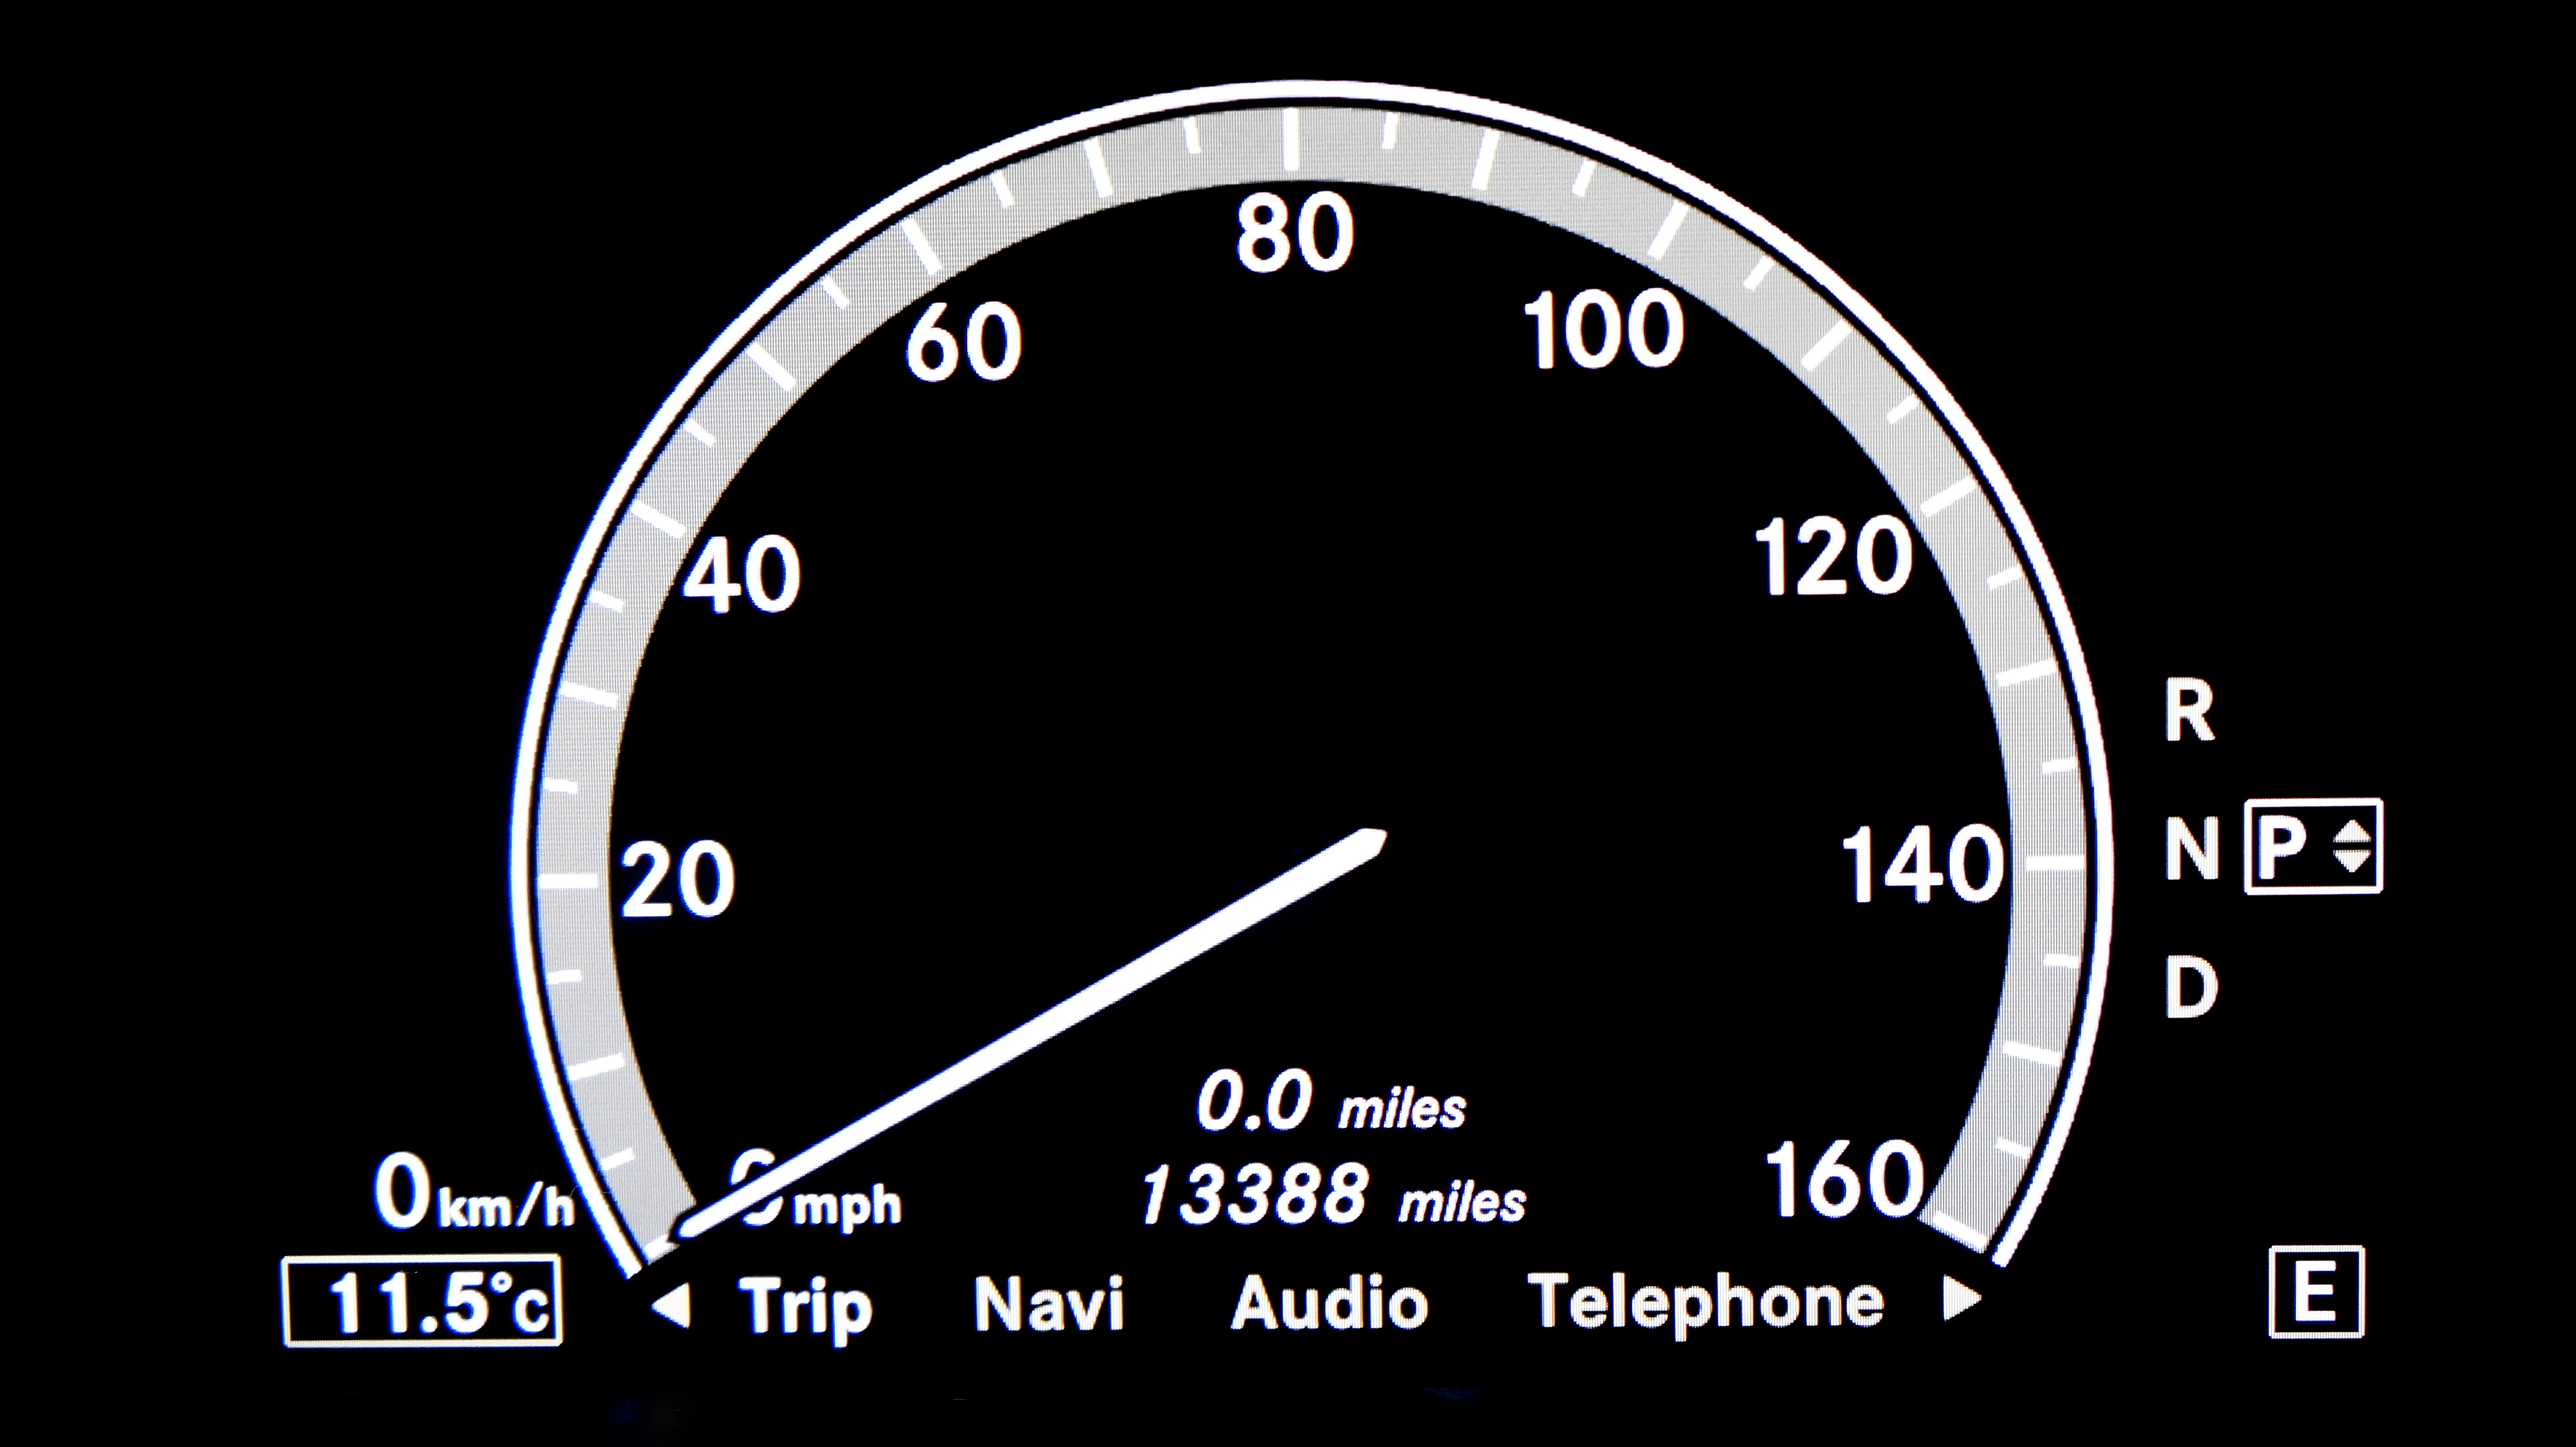
light, technology, leather, car, wheel, automobile, seat, interior, number, transportation, transport, line, vehicle, equipment, gear, drive, clean, auto, gauge, black, speed, dashboard, speedometer, modern, circle, car interior, font, chrome, luxury, design, sports, steering, rim, motor, control, shift, mercedes benz, panel, auto part, automotive exterior